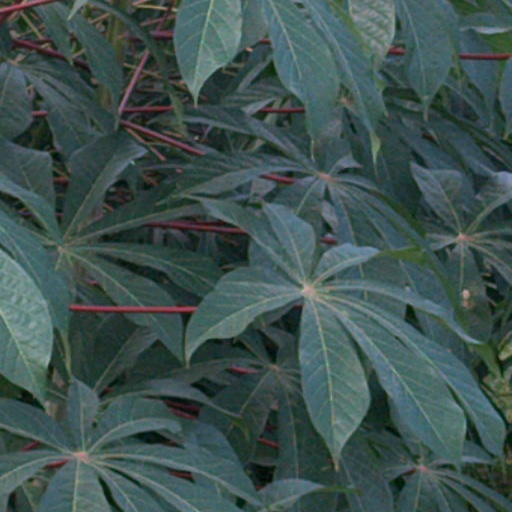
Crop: cassava